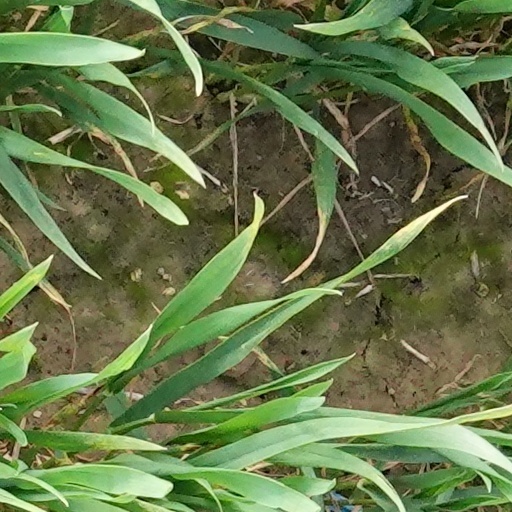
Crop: wheat